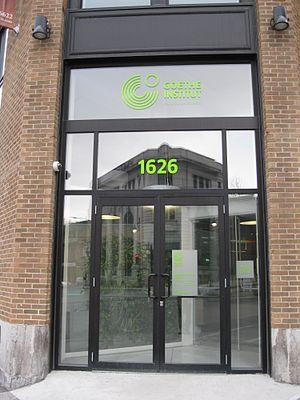
Goethe-Institut, 1626, boulevard Saint-Laurent, Montréal